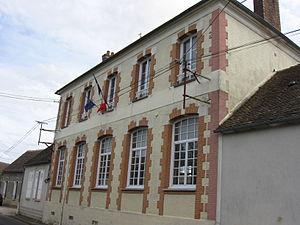
La mairie d'Arville. (département de la Seine-et-Marne, région Île-de-France).
Arville est une commune française située dans le département de Seine-et-Marne en région Île-de-France.